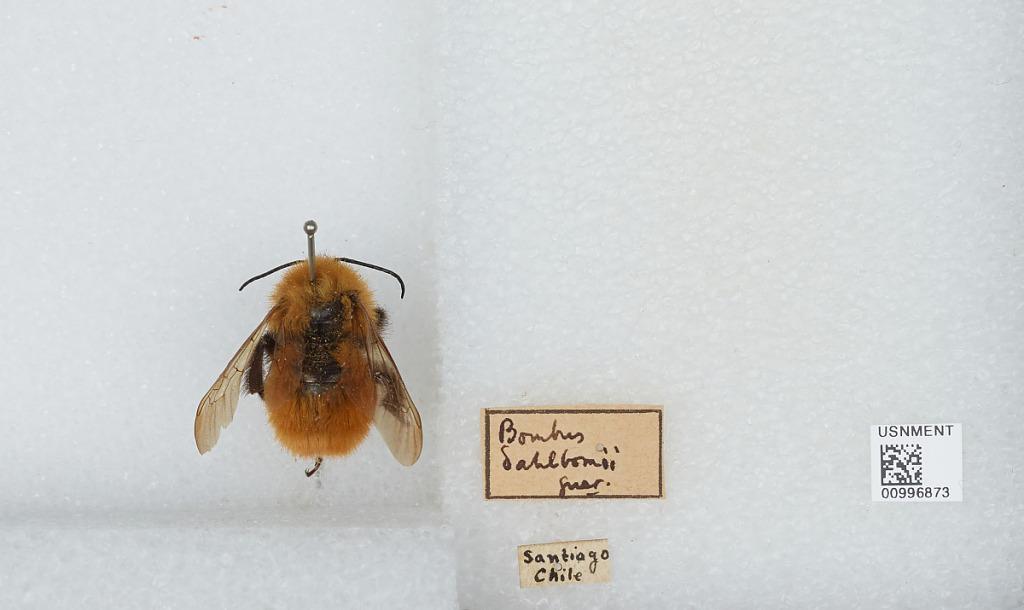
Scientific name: Bombus (Fervidobombus) dahlbomii Guérin
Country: Chile
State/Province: Santiago Metropolitan
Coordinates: -33.4378, -70.6503